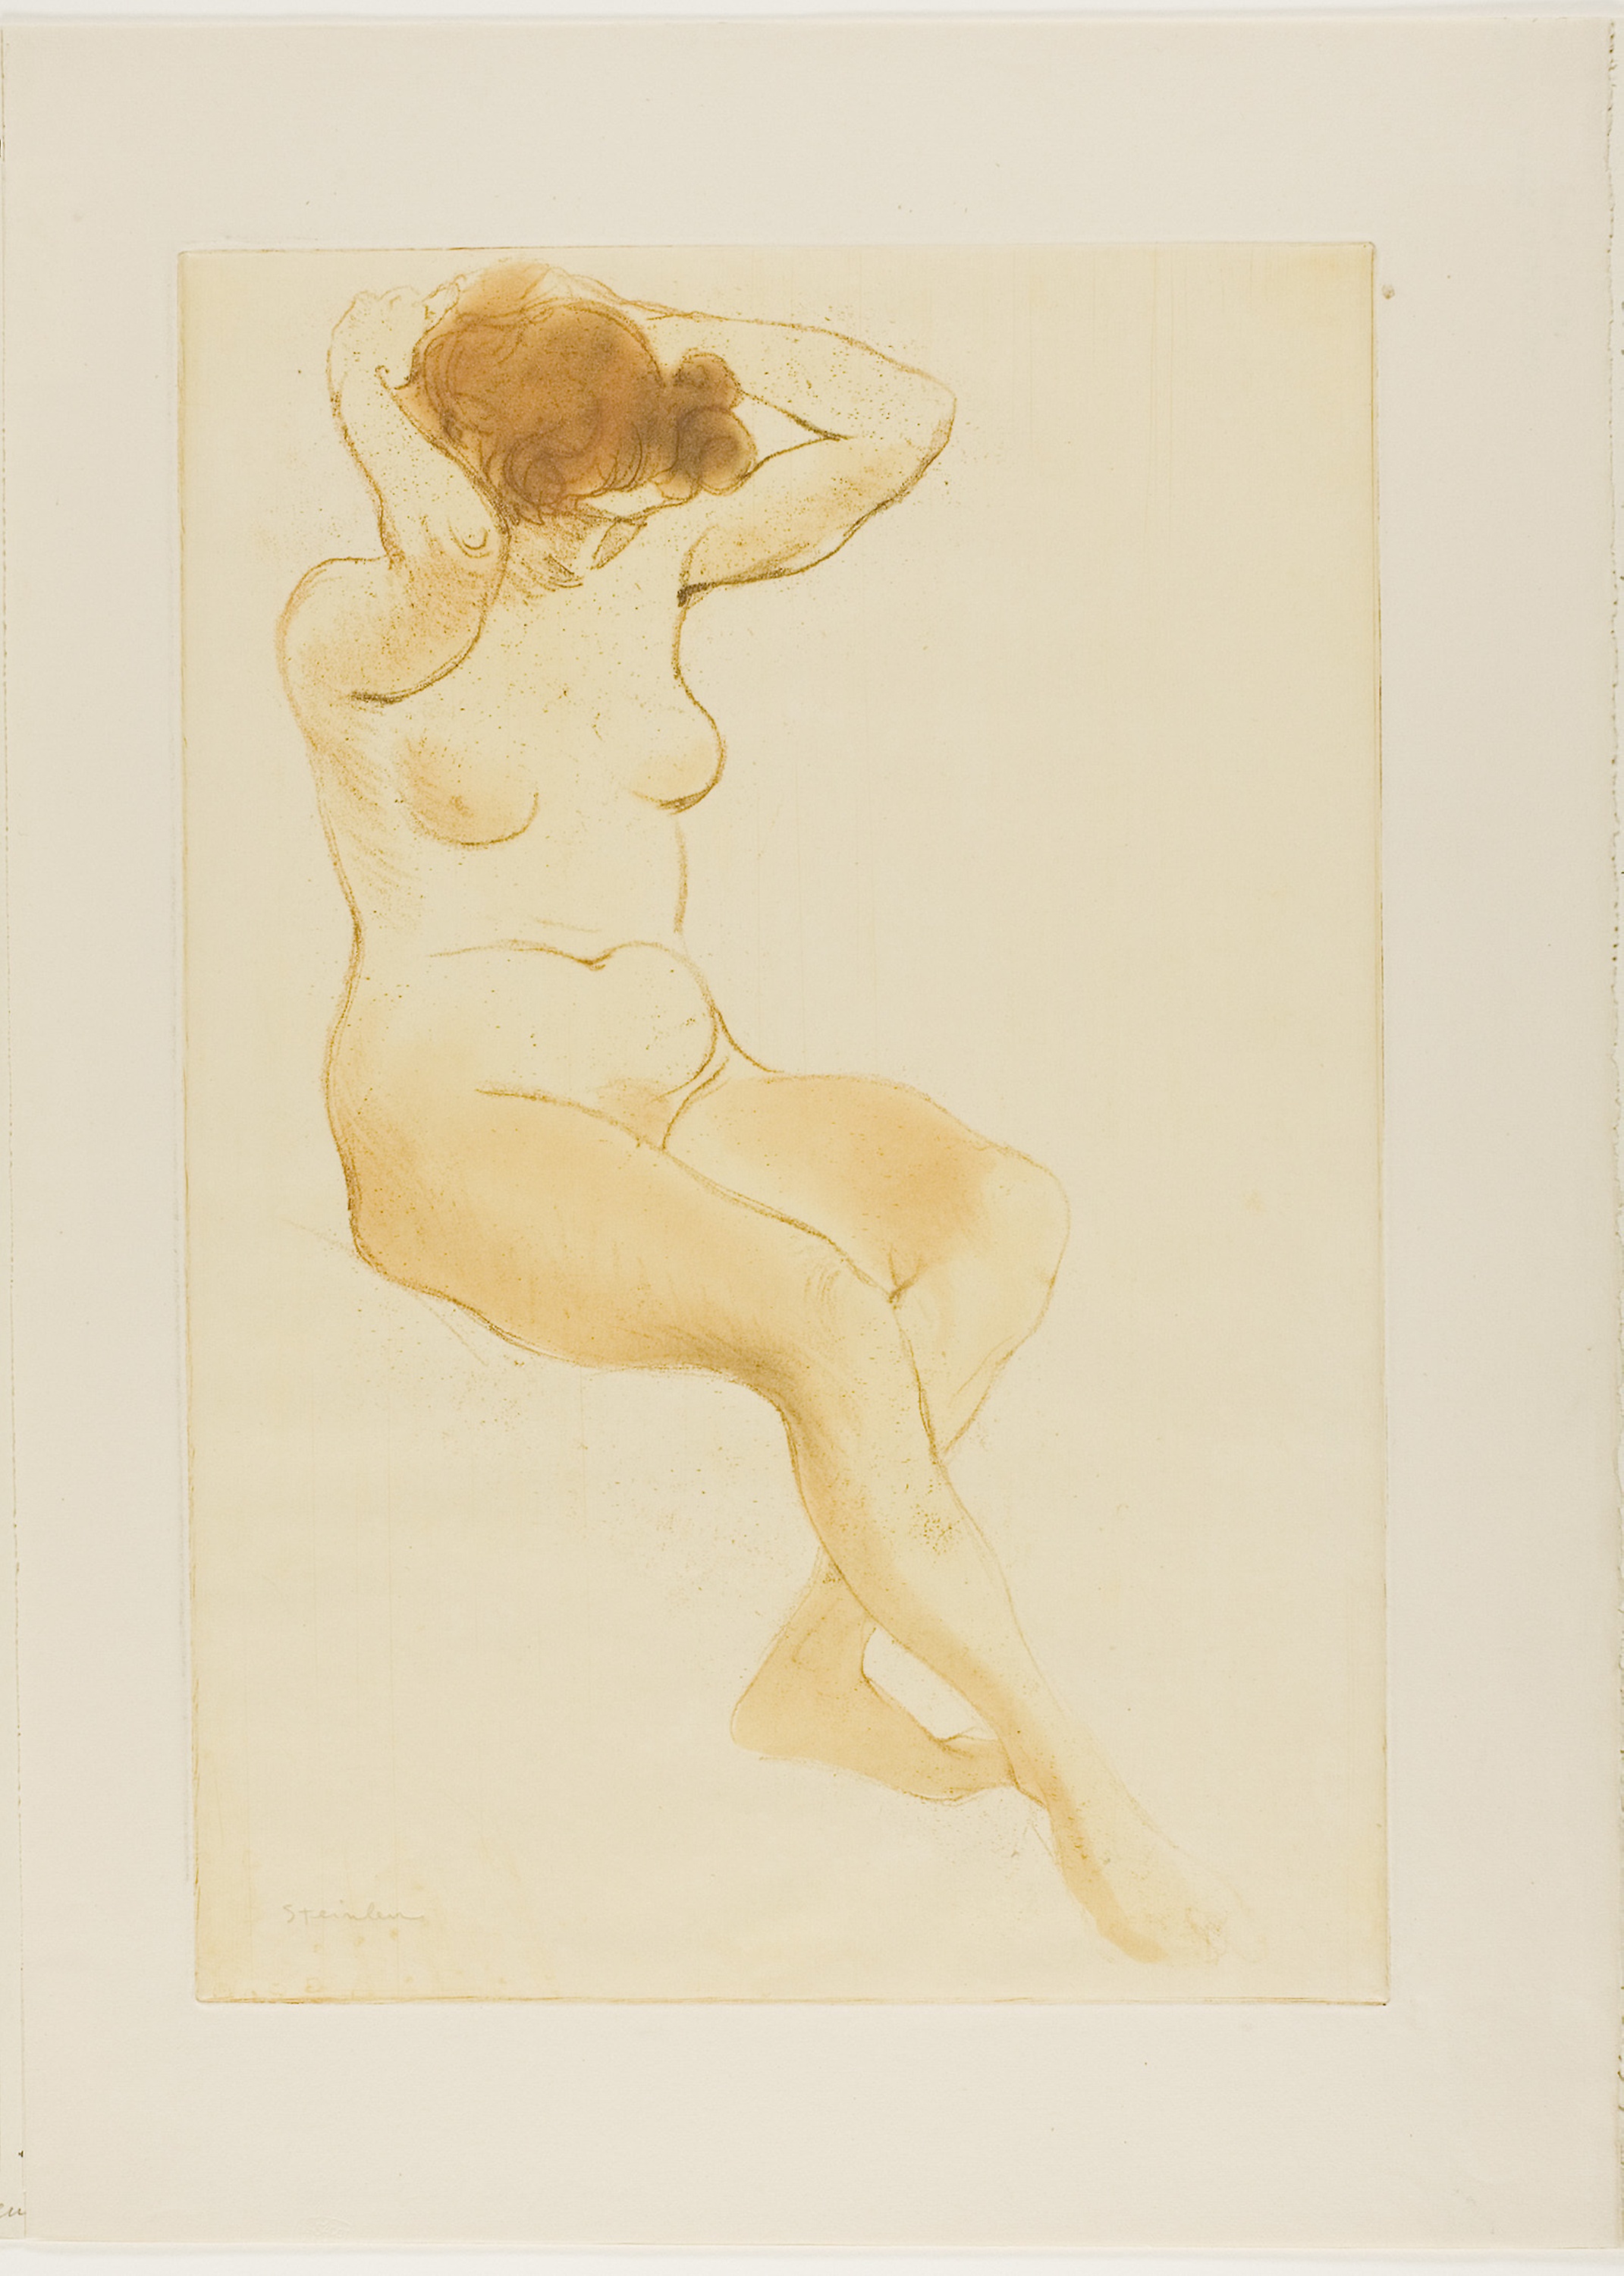
art, figure drawing, drawing, art model, painting, artwork, watercolor paint, modern art, paint, illustration, visual arts